Aurus Senat

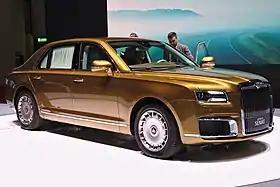

The Aurus Senat is a luxury full-size car by Russian automaker Aurus Motors and developed by NAMI in Moscow, Russia. It is the presidential state car of Russia. The Aurus Senat was retro-styled after the ZIS-110, a Soviet limousine introduced in 1945.